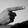
ASL letter: G